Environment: real
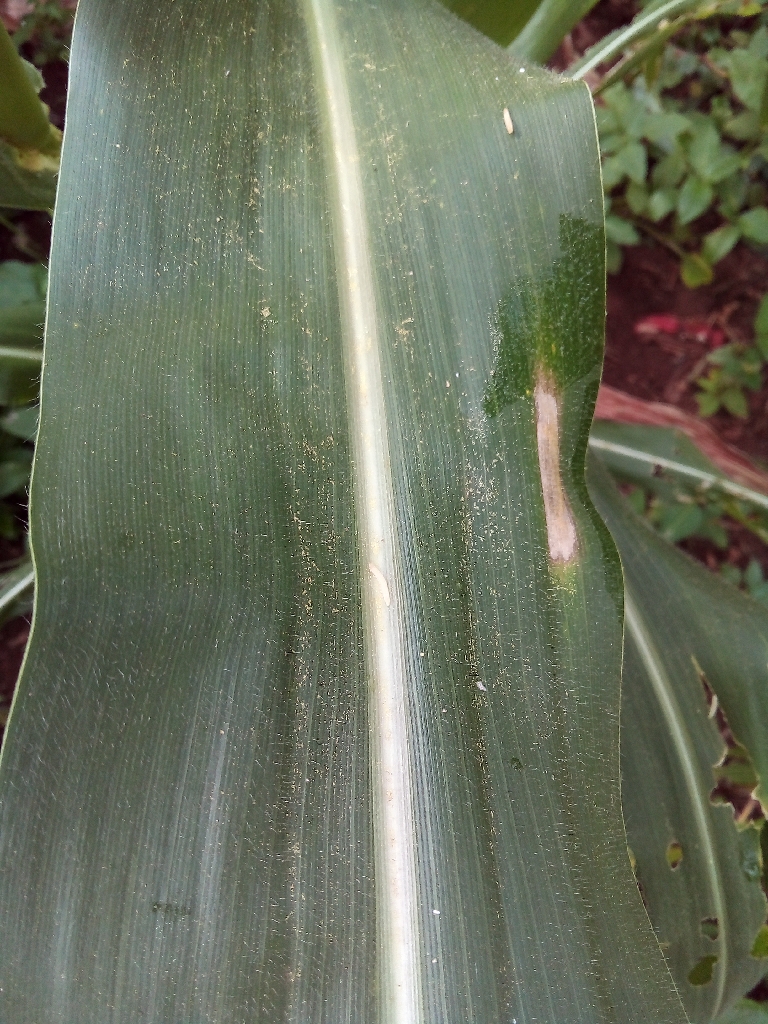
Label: northern_corn_leaf_blight